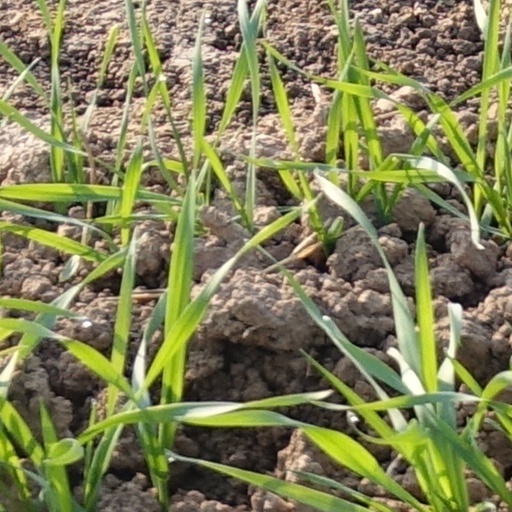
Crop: wheat